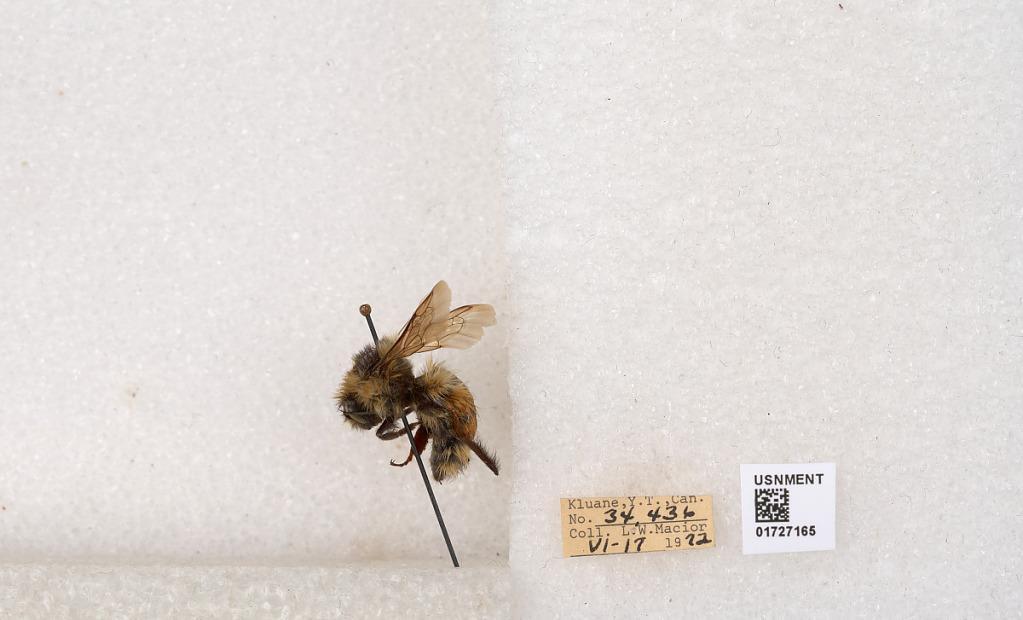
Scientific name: Bombus (Pyrobombus) sylvicola Kirby
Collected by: L. Macior
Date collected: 1972-6-17
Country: Canada
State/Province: Yukon Territory
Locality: Kluane National Park and Reserve
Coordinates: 60.7493, -139.504